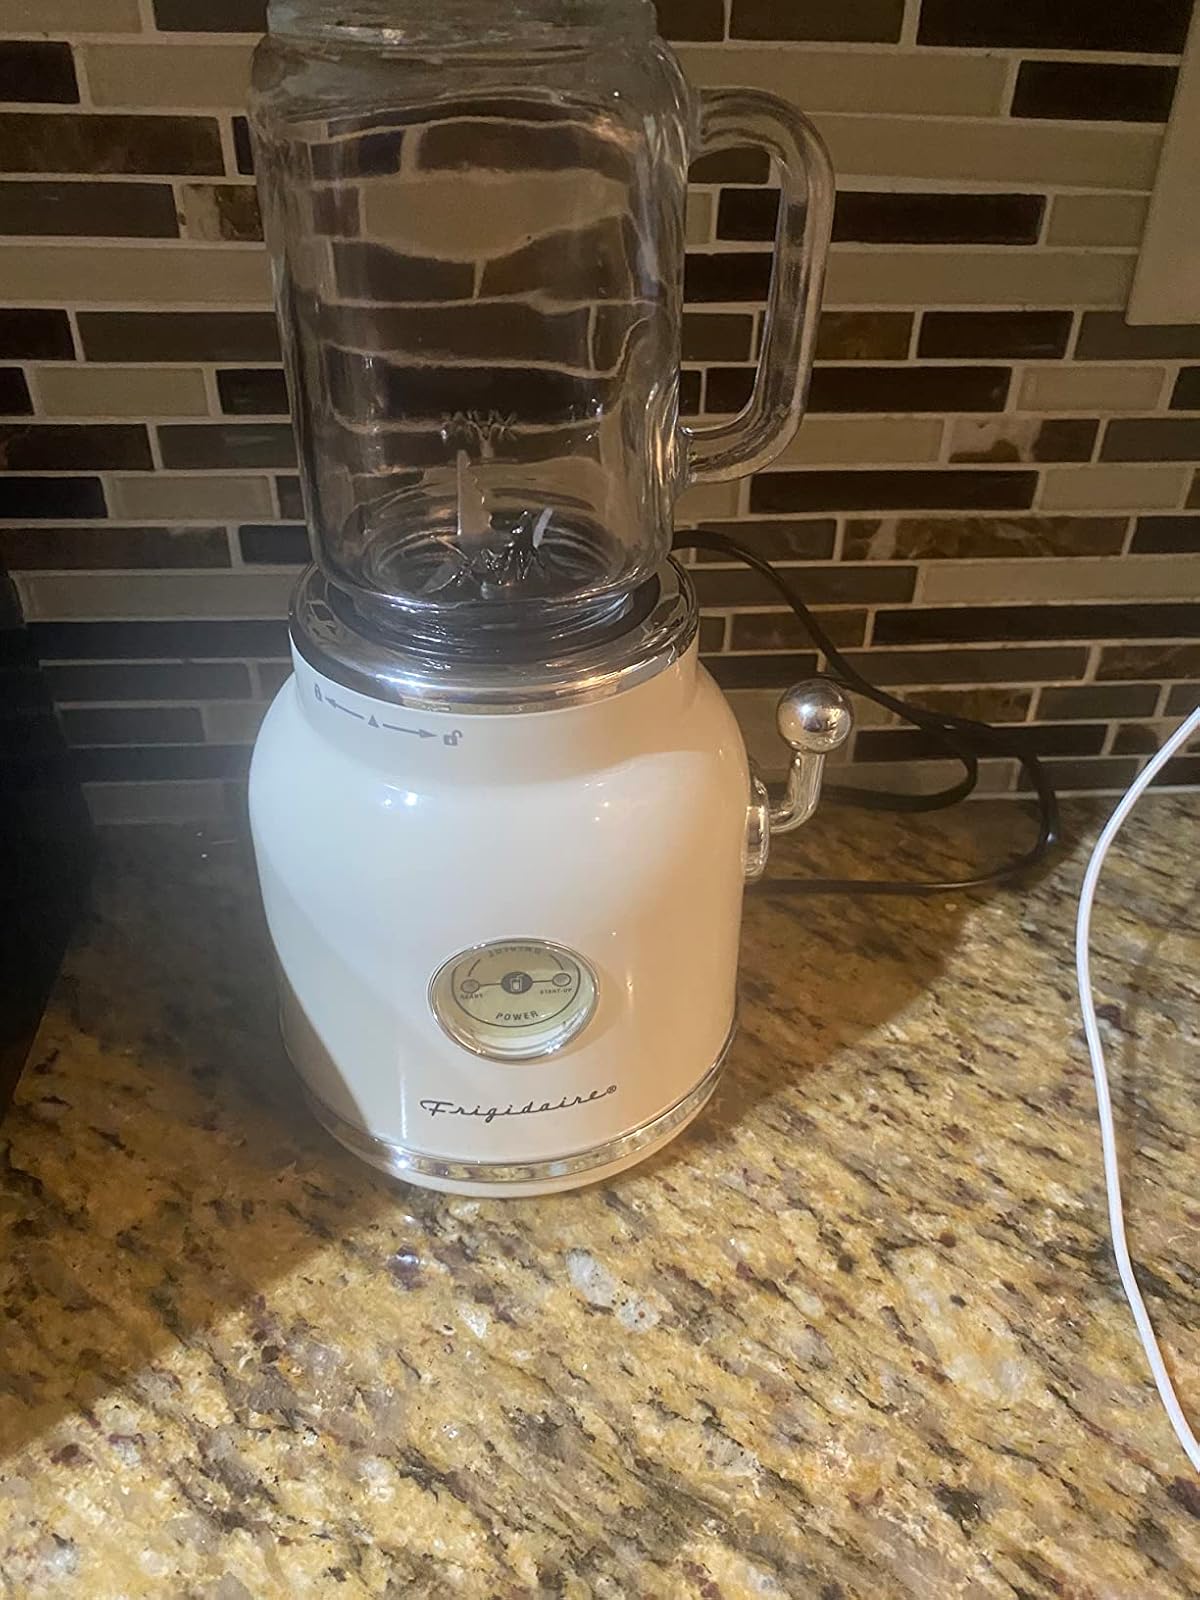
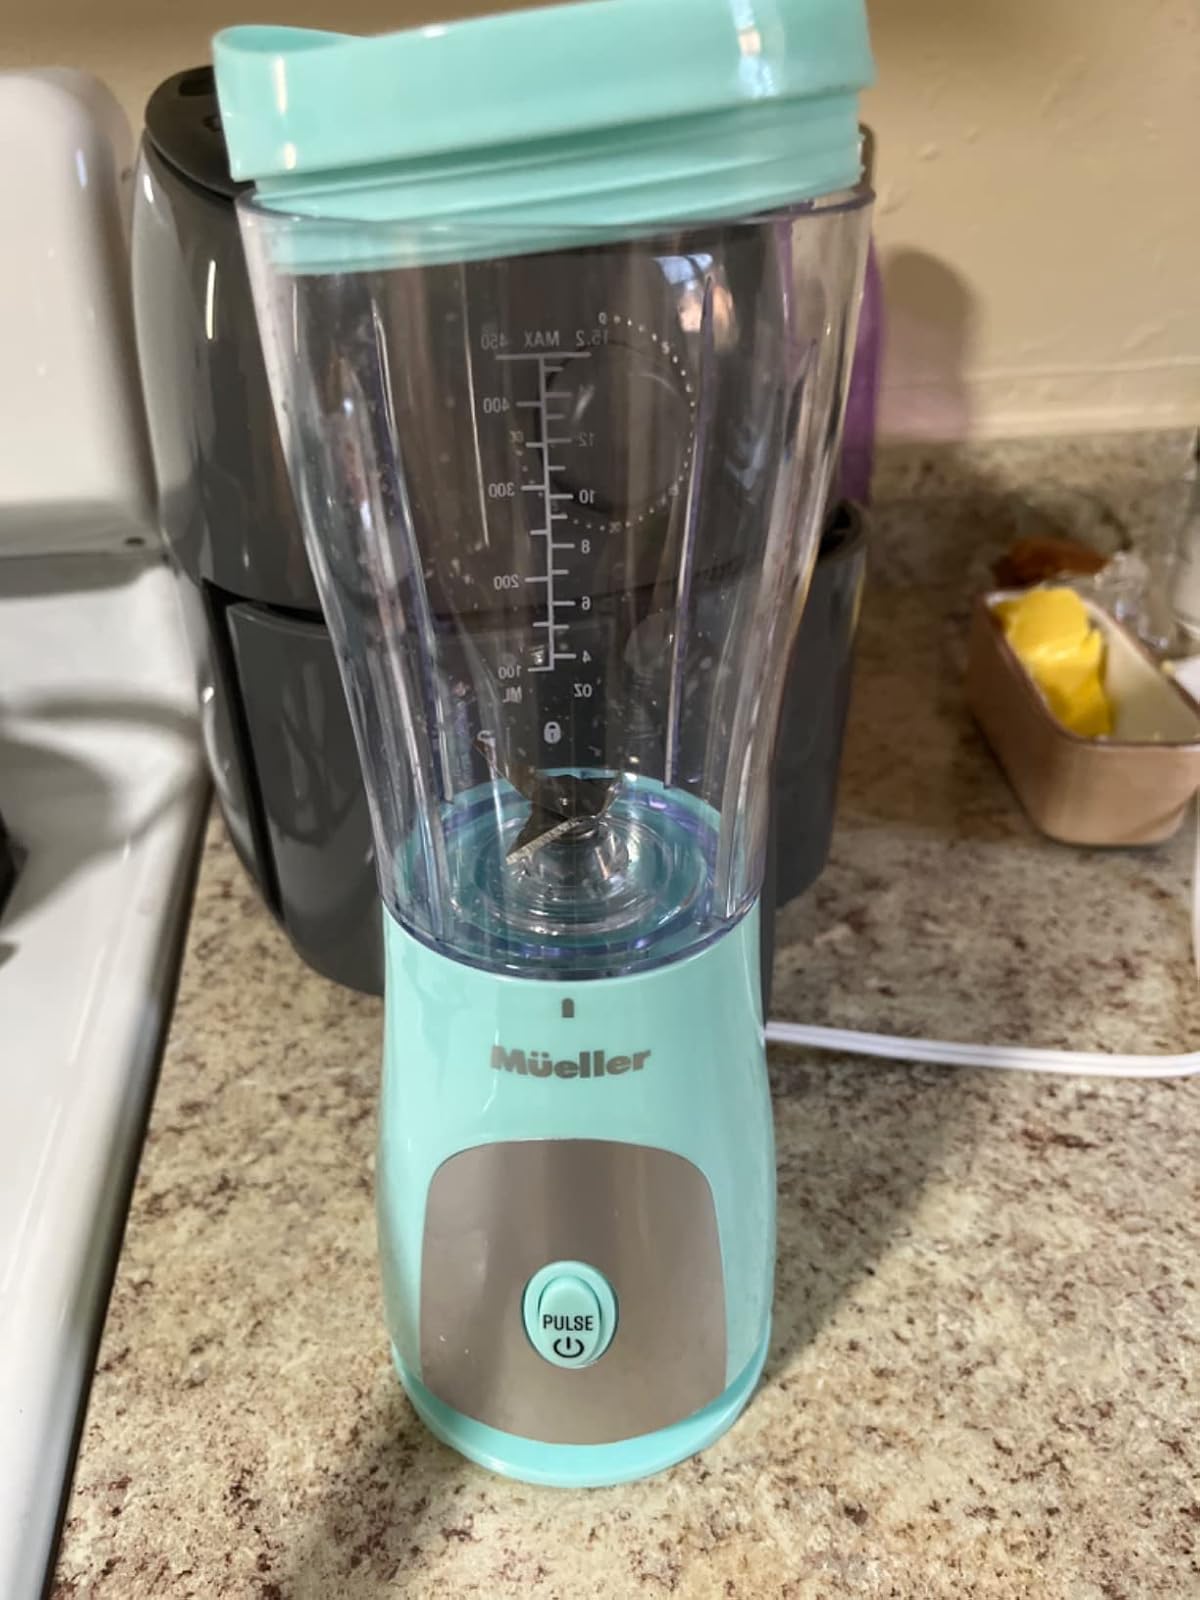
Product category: items_blender
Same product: no